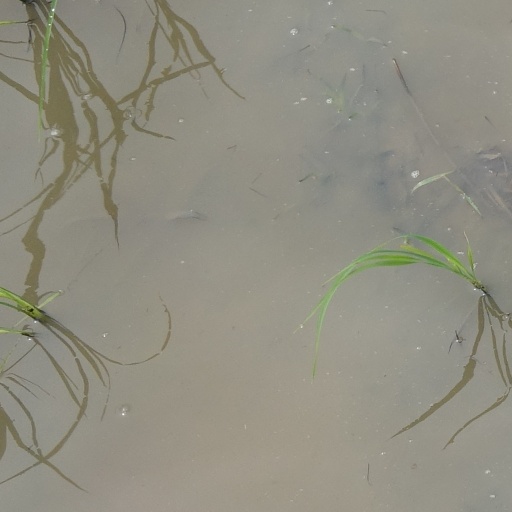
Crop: rice